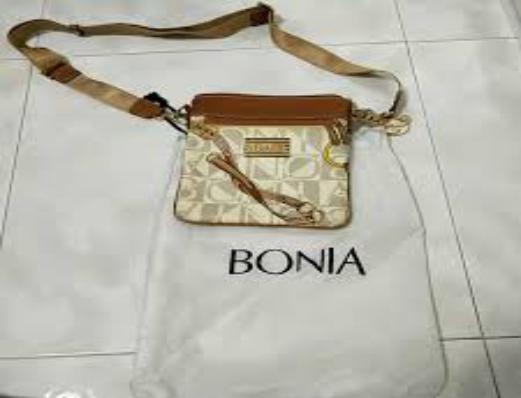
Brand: Bonia
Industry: Clothes